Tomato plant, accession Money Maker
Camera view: bottom (45 deg); turntable rotation: 120 degrees
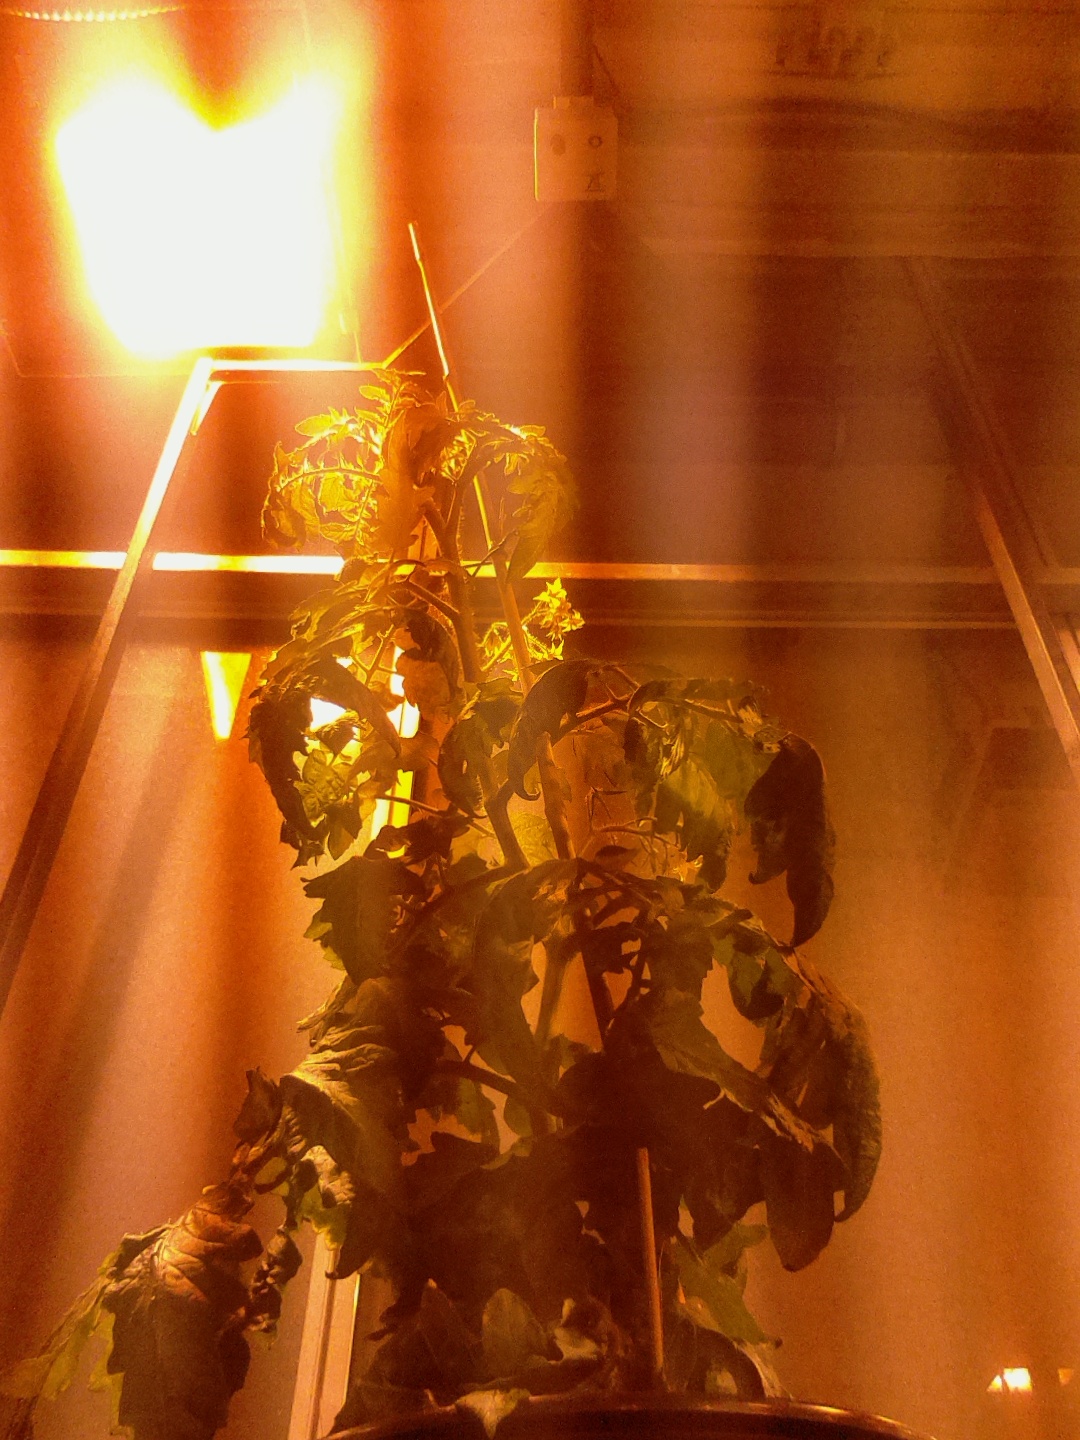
BBCH growth stage 65: Full flowering, 50%-60% of flowers open, first petals falling